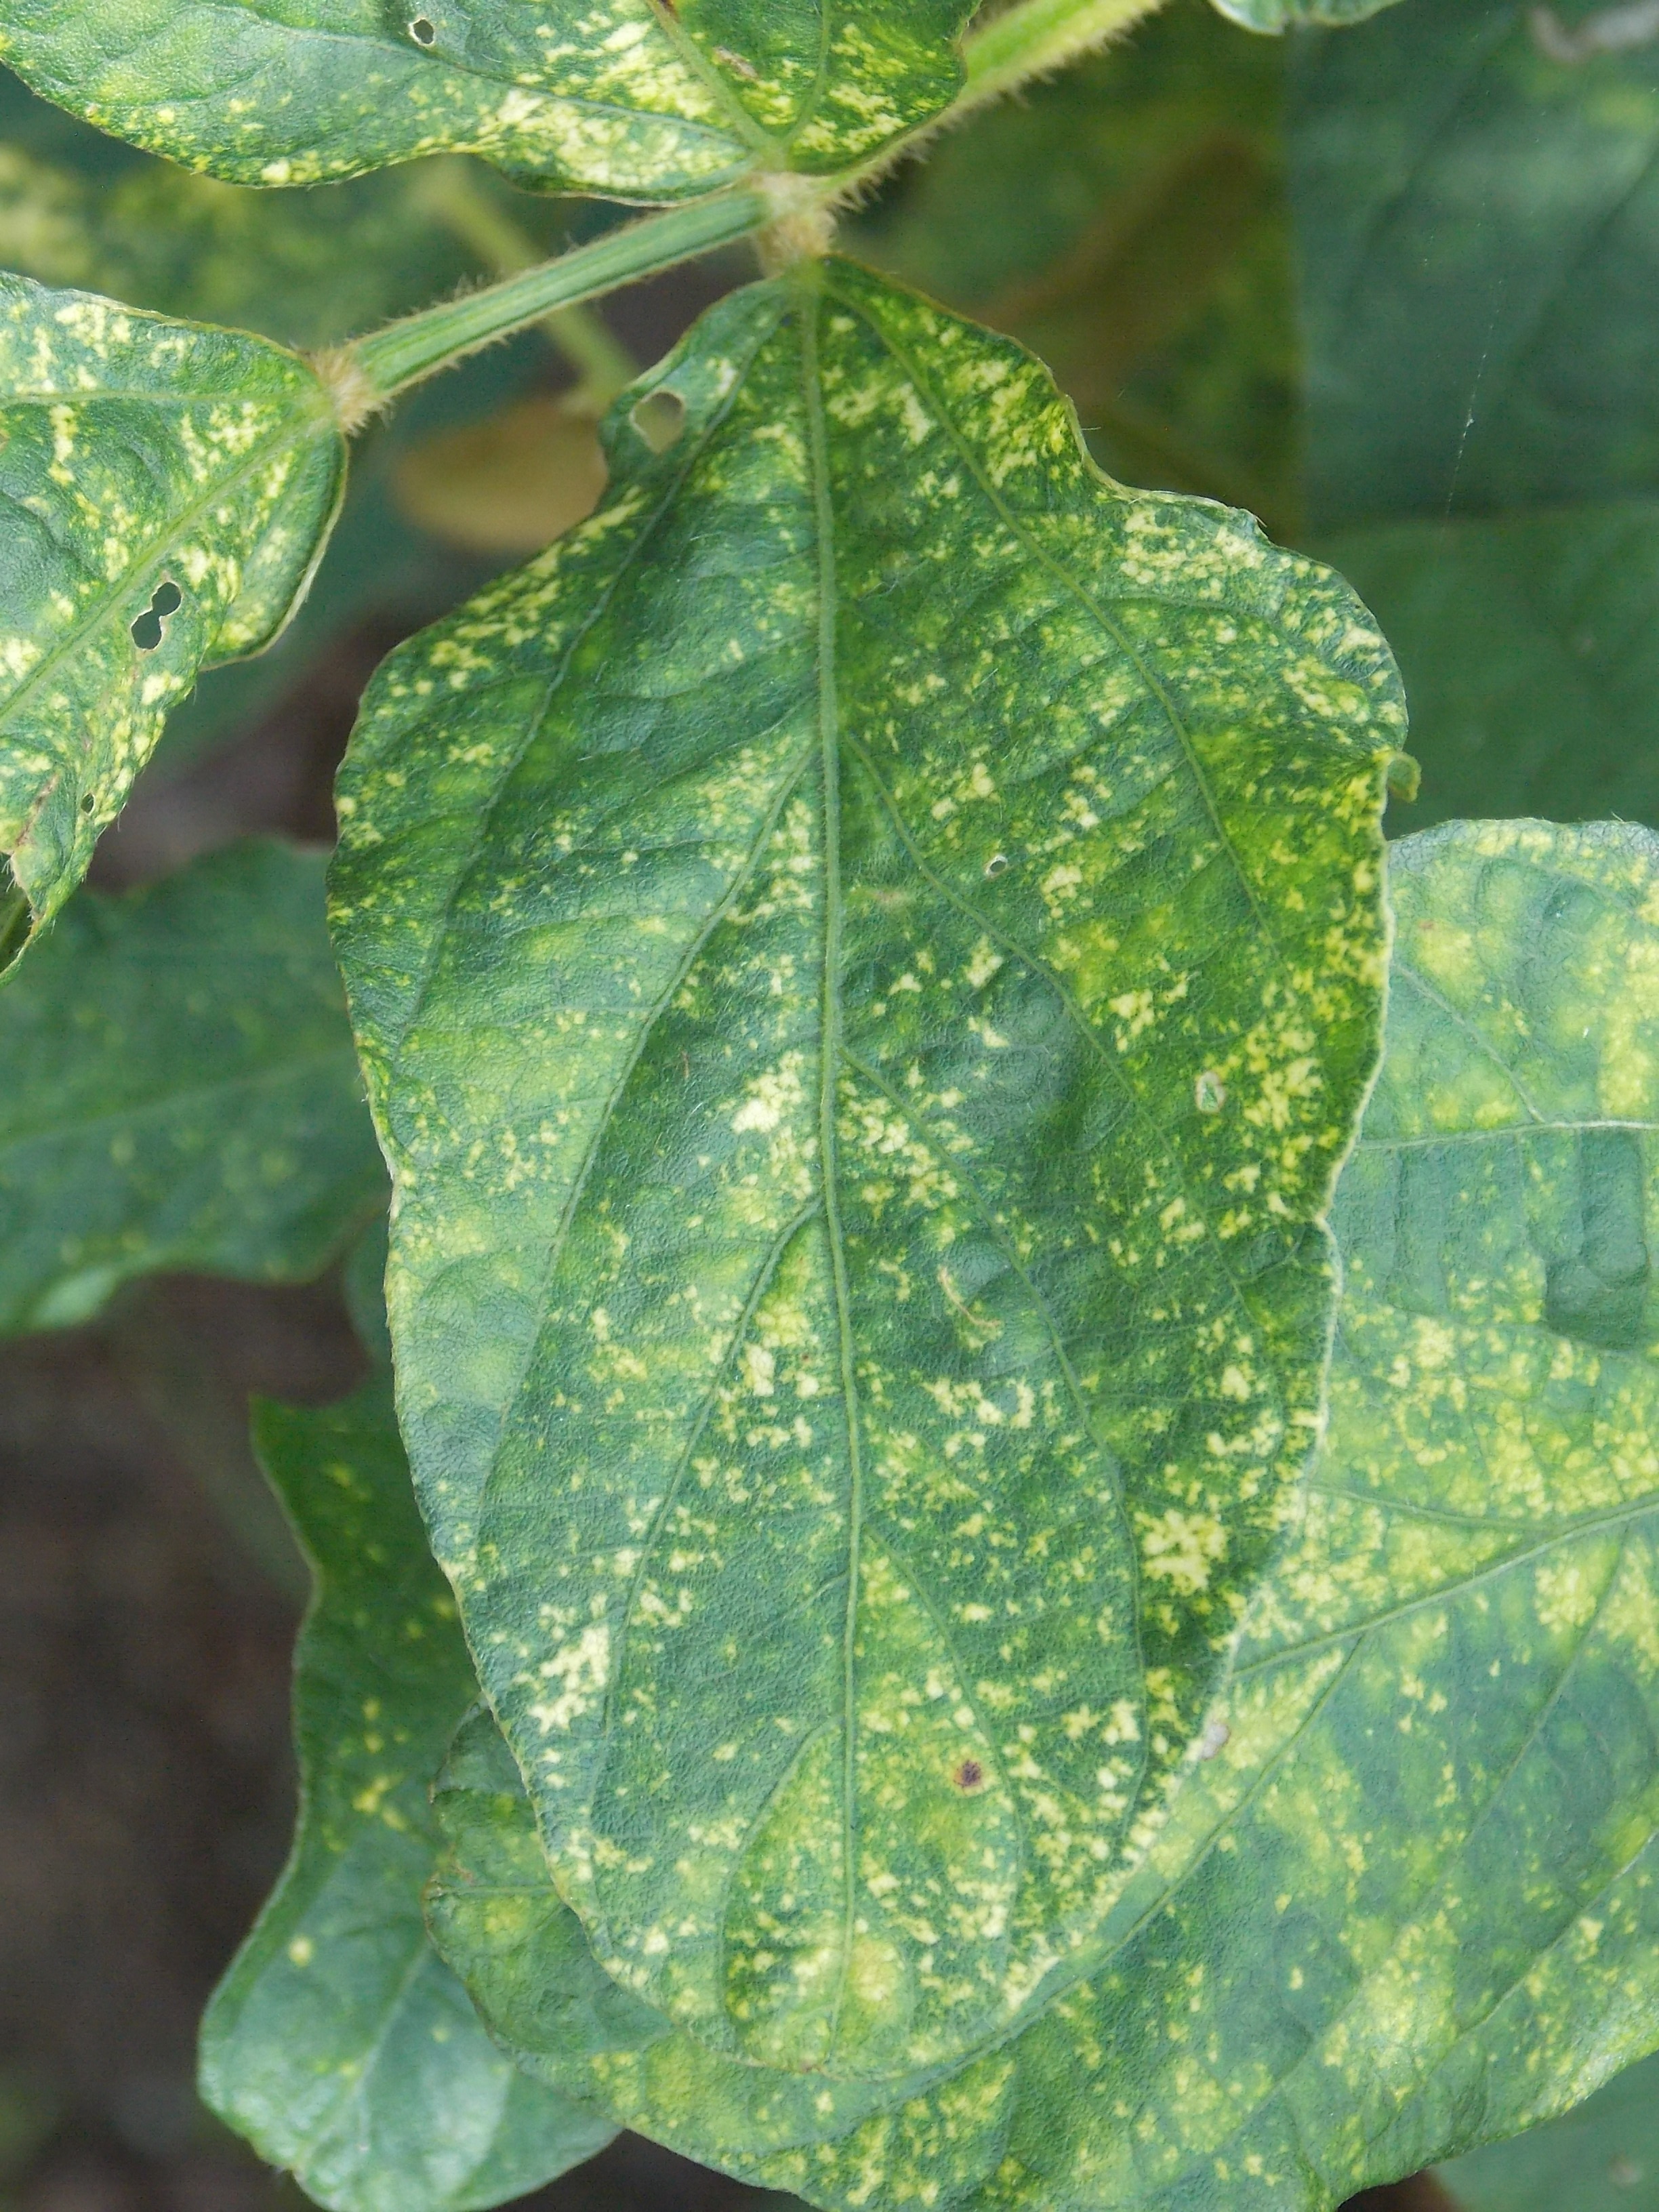
Label: Disease